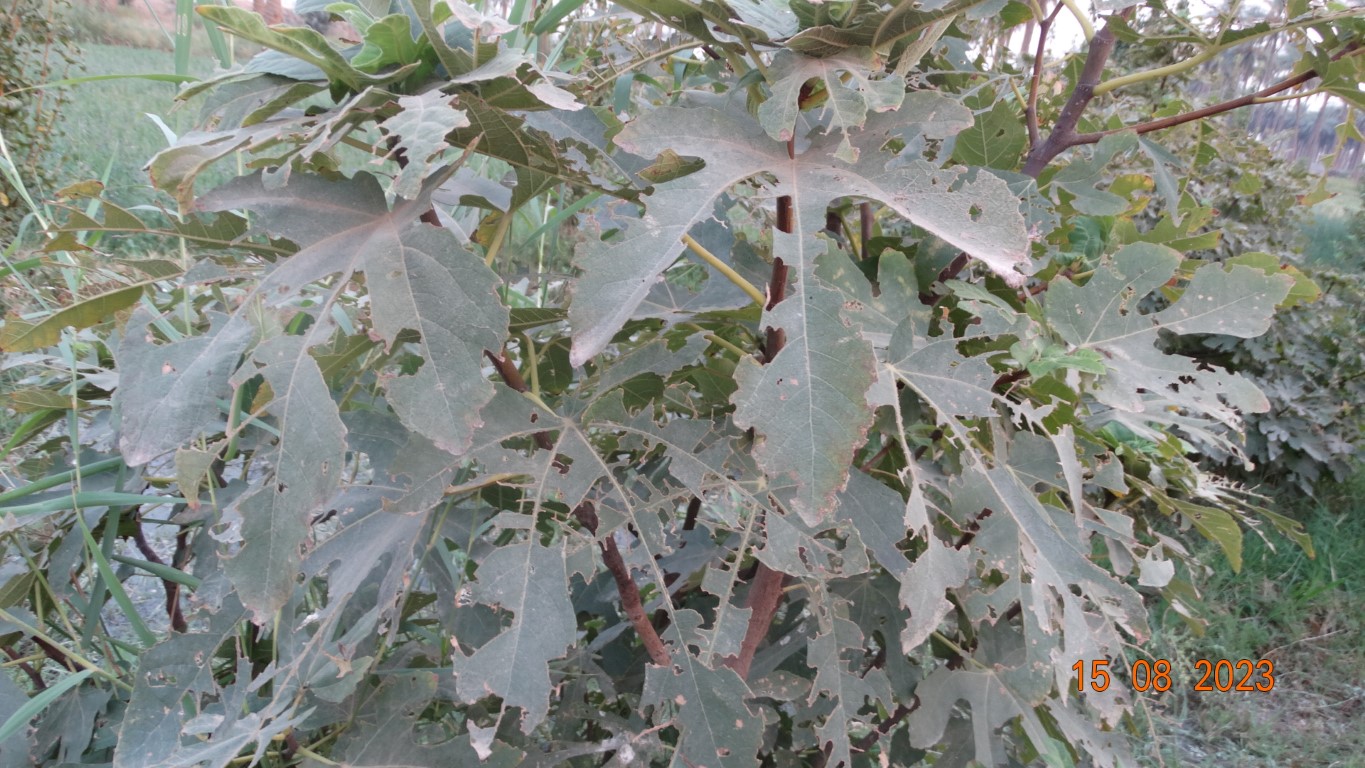
Label: infected